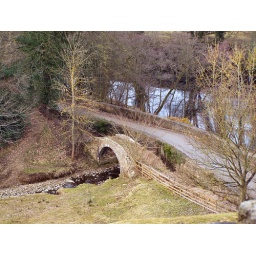
view from the abbey window at the old pack horse bridge over the river greta which joins the tees